Cricket in South Asia

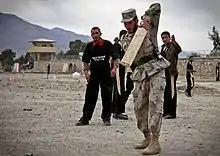
An Afghan soldier playing cricket. Afghan refugees who lived in Pakistan and India brought the sport back to Afghanistan, and it is now one of the most popular sports in the country.

Cricket has helped shape national identities across South Asia, contributing to the self-esteem of peoples throughout the region and creating cultural bonds between them. The game has played a role in reducing caste discrimination and other social barriers among South Asians. Cricket's role in South Asia has often been associated with local geopolitical events; for example, India-Pakistan matches have been affected and even cancelled at times due to tensions between the two countries, while the opposing sides in the Sri Lankan Civil War were willing to declare a ceasefire for the duration of the 2007 Cricket World Cup.